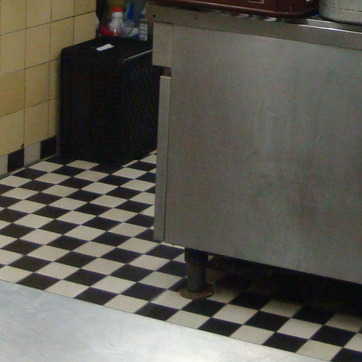
Material: metal